History of Christianity in the Czech lands

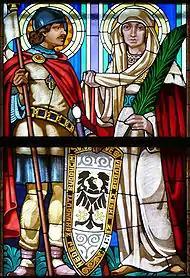
Saints Wenceslaus I and Ludmila depicted on a glass window in Sts. Cyril and Methodius's church in Olomouc

Spytihněv I, Duke of Bohemia (r. 894–915) played a preeminent role in the evolution of the Church organization. He had a number of fortresses erected which became important centers of both secular and ecclesiastic administration. The "First Latin Legend of Wenceslas" refers to a "greater priest" "(maior presbyter)" who seems to have represented the bishop of Regensburg in Bohemia. The same source states that Bavarian and Swabian priests arrived in the reign of Wenceslaus I (921–935), but many priests known from this periodincluding Krastĕj at Stará Boleslav and Učen at Budečbore Slavic names which implies that they came from Moravia.